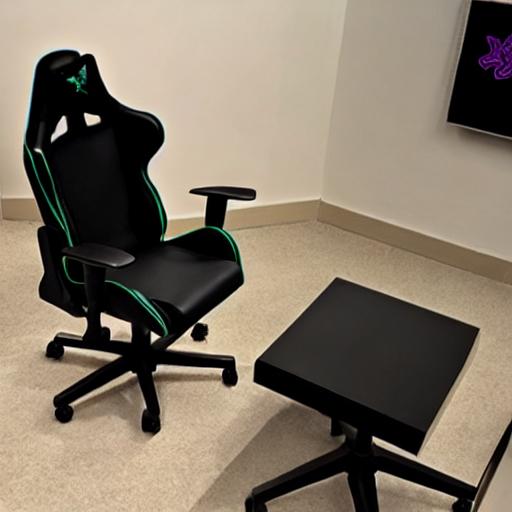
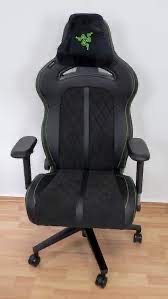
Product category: items_chair
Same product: no